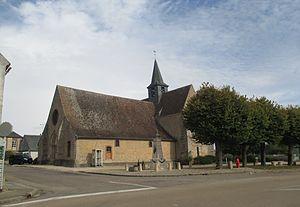
Place de l'église à Bussy-le-Repos (Yonne) avec l'église Saint-Pierre et le monument aux morts.
Bussy-le-Repos est une commune française, située dans le département de l'Yonne en région Bourgogne-Franche-Comté.